Grimsby, Ontario

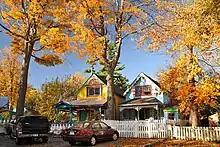
Two of the remaining cottages in the Grimsby Park area

Canada's first Chautauqua-like organization (a Methodist camp) was established in 1859 in Grimsby Park on land donated by J.B. Bowslaugh; colourful cottages were later built, and some visitors spent entire summers in the area. Two hotels and a temple were also built. Over 50,000 visited in 1884, but by 1900, interest had declined. By 1909, the Grimsby Park Company was bankrupt, and the property was sold for use as an amusement park. The temple and hotels were destroyed in the 1920s. In 1910, the amusement park's first owner, Harry Wylie, added carousels, a motion picture theatre, and a roller coaster. Canada Steamship Lines bought out the business in 1916, but the park declined through the 1920s, mainly due to multiple fires that consumed many of the wooden buildings. The operation had ceased by 1950, and the land was sold to developers who built cottages. Many of the colourful cottages were destroyed by fire or demolished over the years. As of 2019, Grimsby Pier, where ferries and steamships had once docked, was in a state of disrepair; the mayor said he hoped that it could be restored.